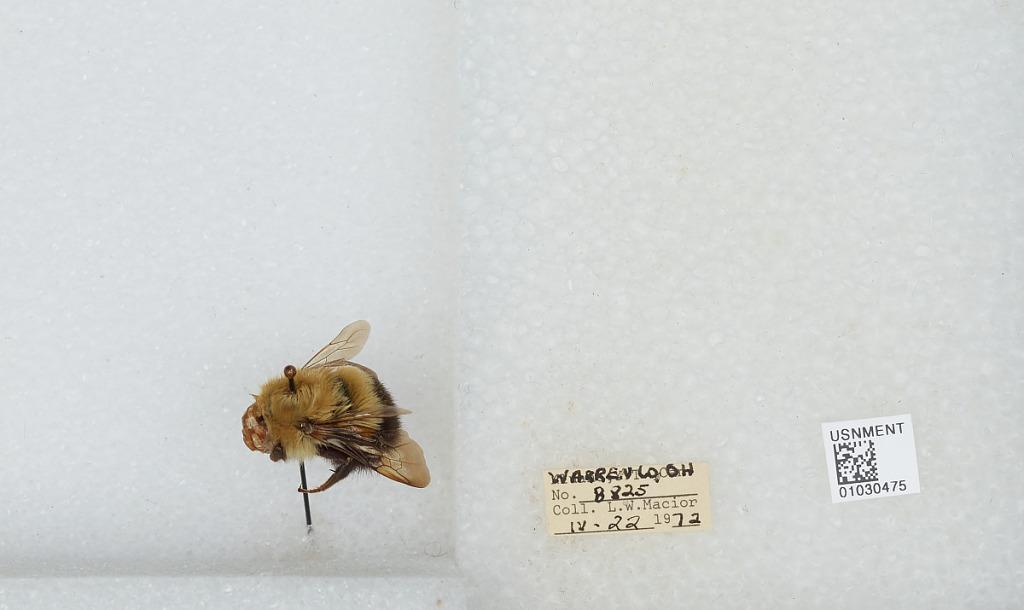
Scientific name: Bombus (Pyrobombus) vagans vagans Smith
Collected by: L. Macior
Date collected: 1972-4-22
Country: United States
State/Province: Ohio
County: Warren
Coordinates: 39.4242, -84.1856